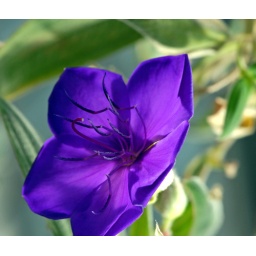
flower blue in natural sun light